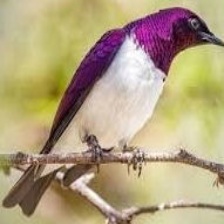
Species: VIOLET BACKED STARLING
Scientific name: CINNYRICINCLUS LEUCOGASTER